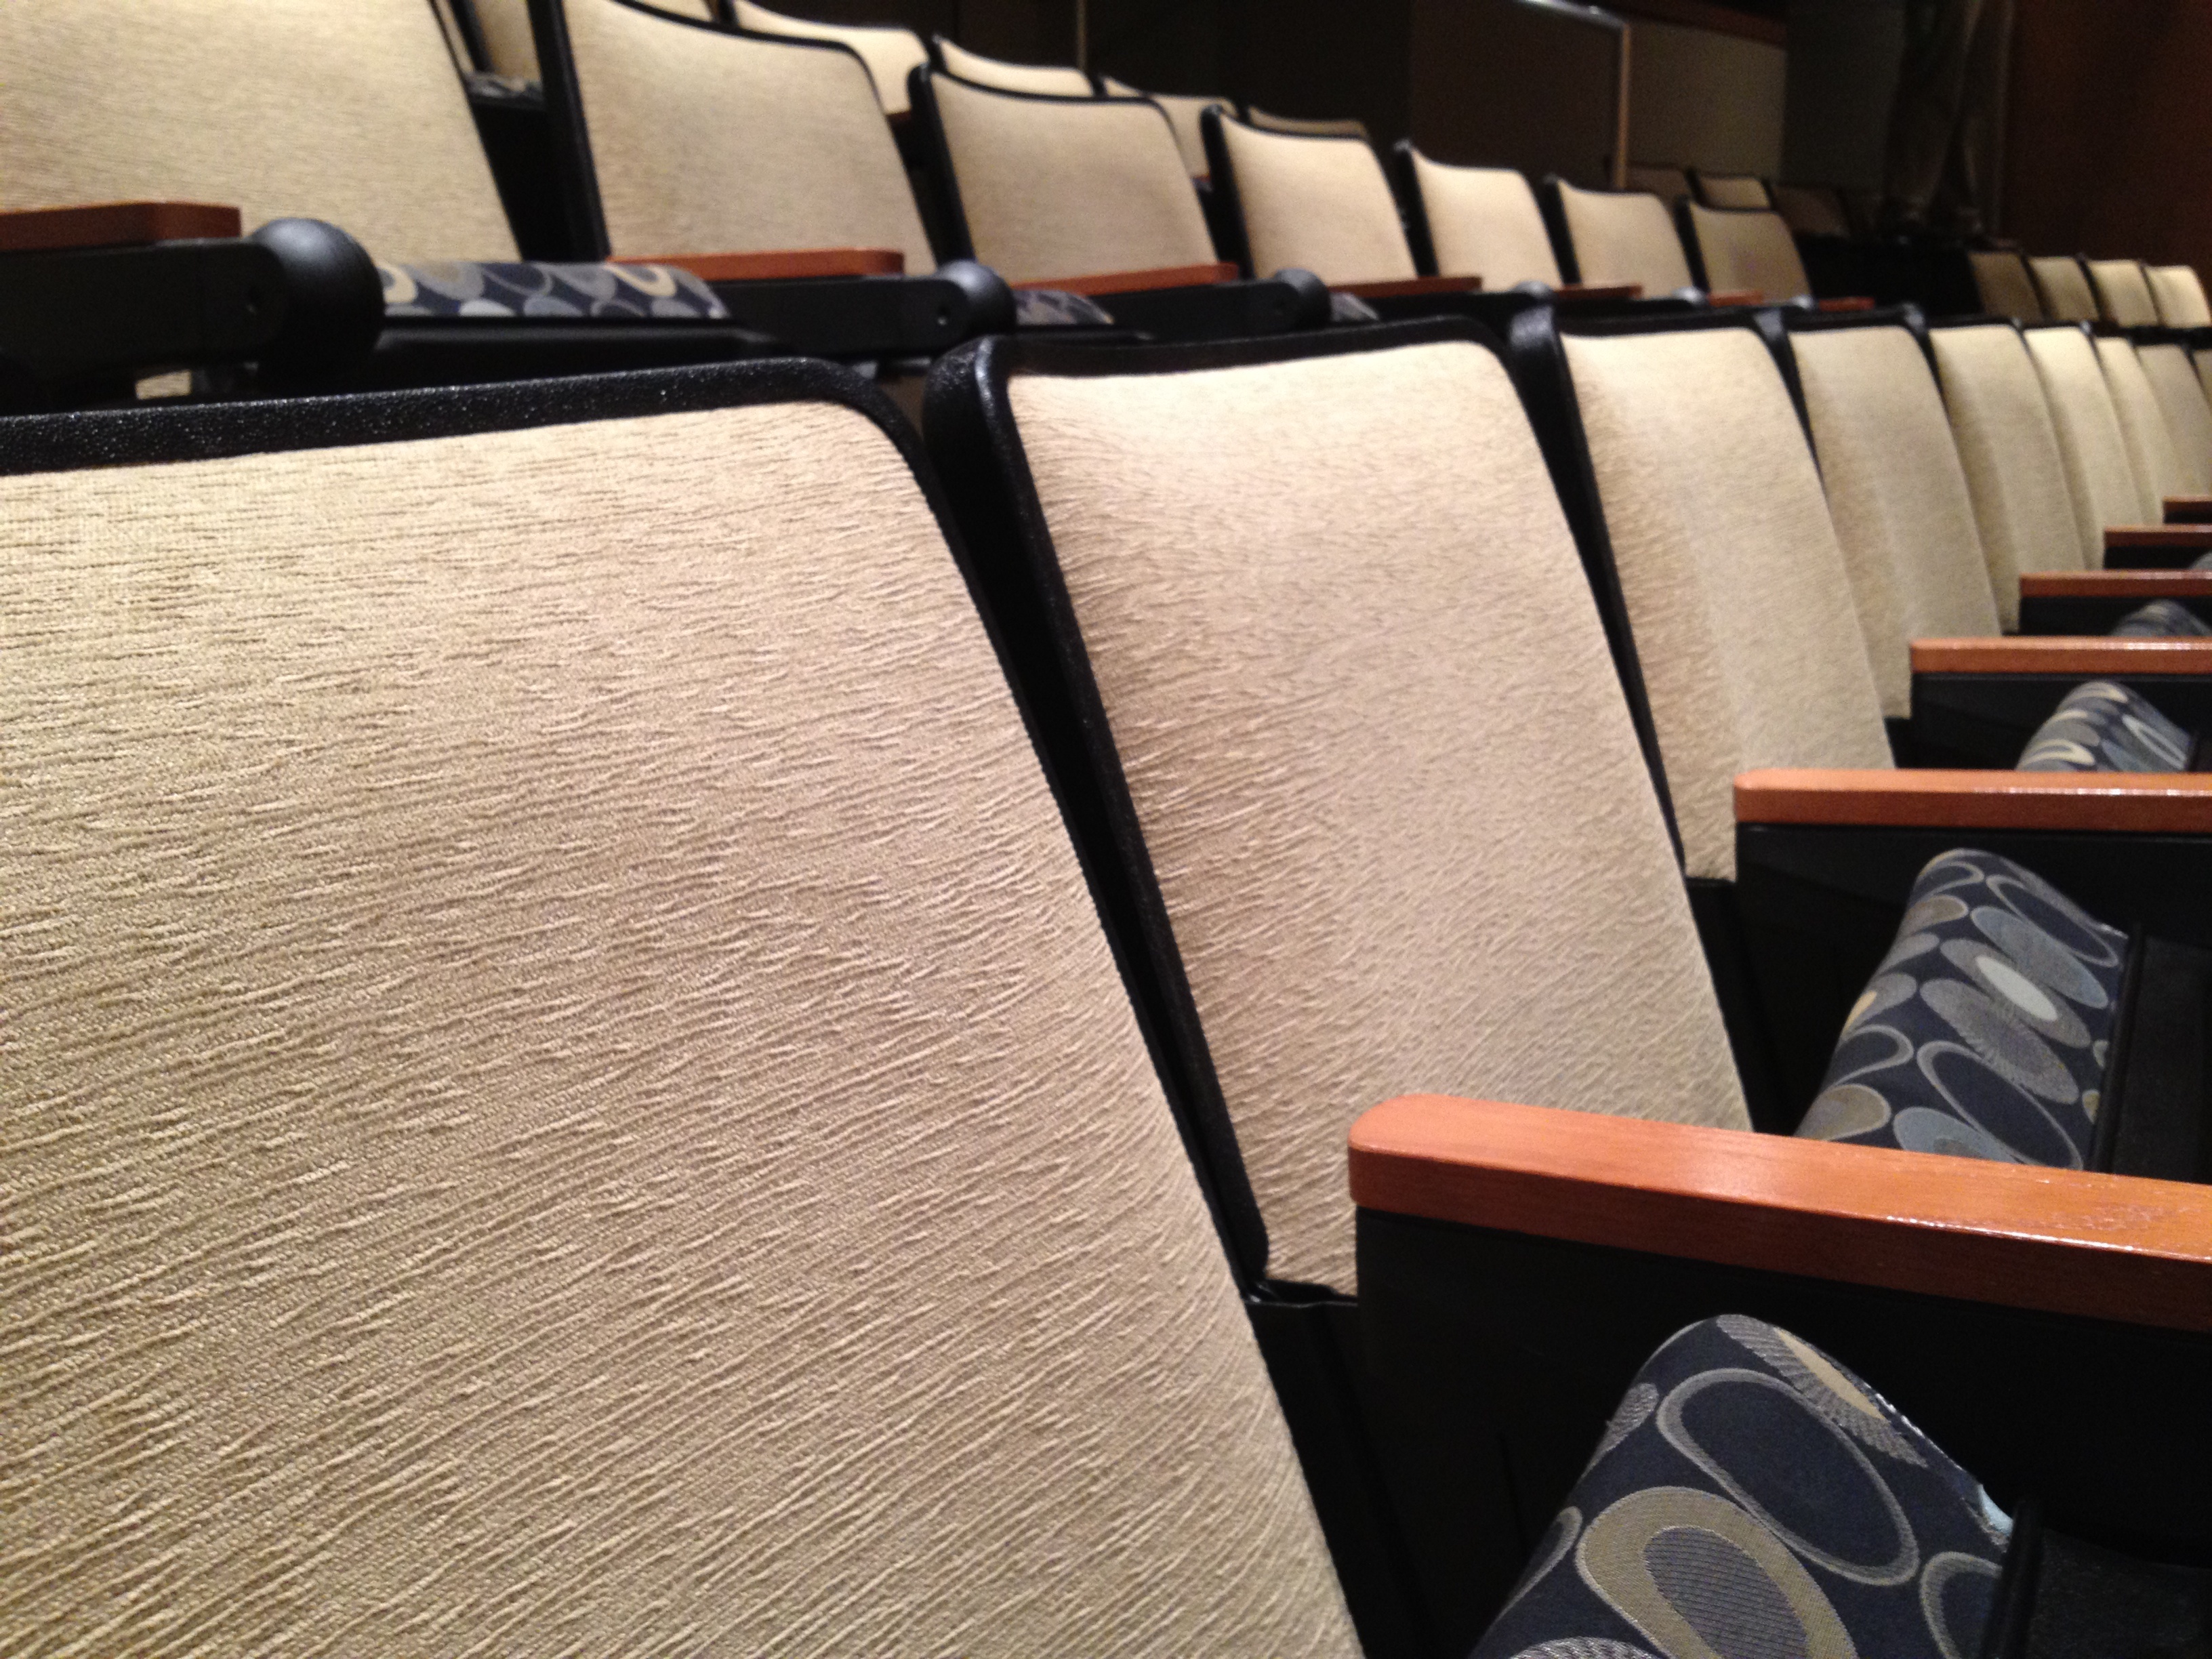
wood, floor, vehicle, furniture, room, interior design, bed, umw, flooring, window covering